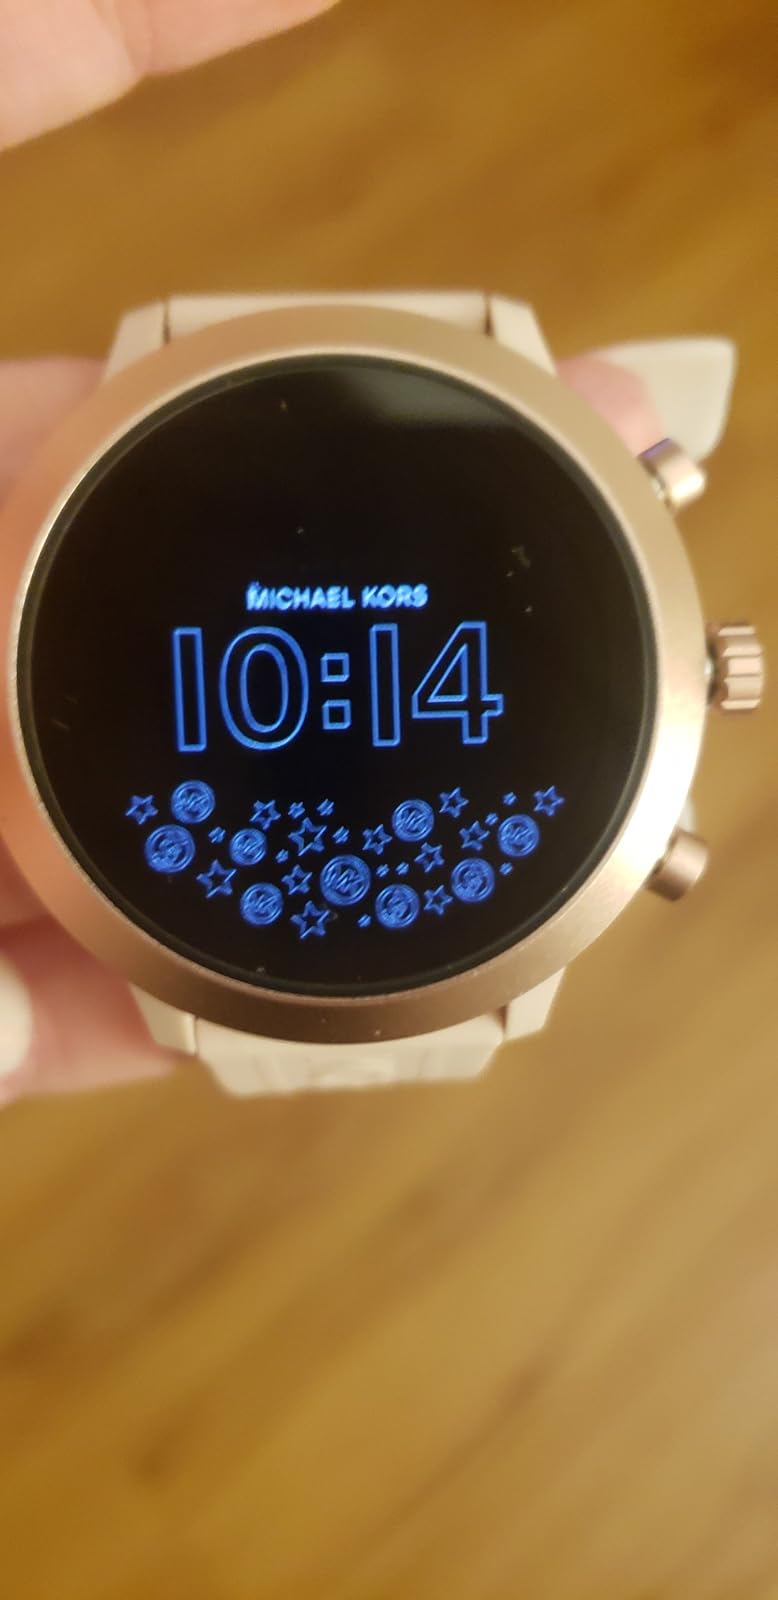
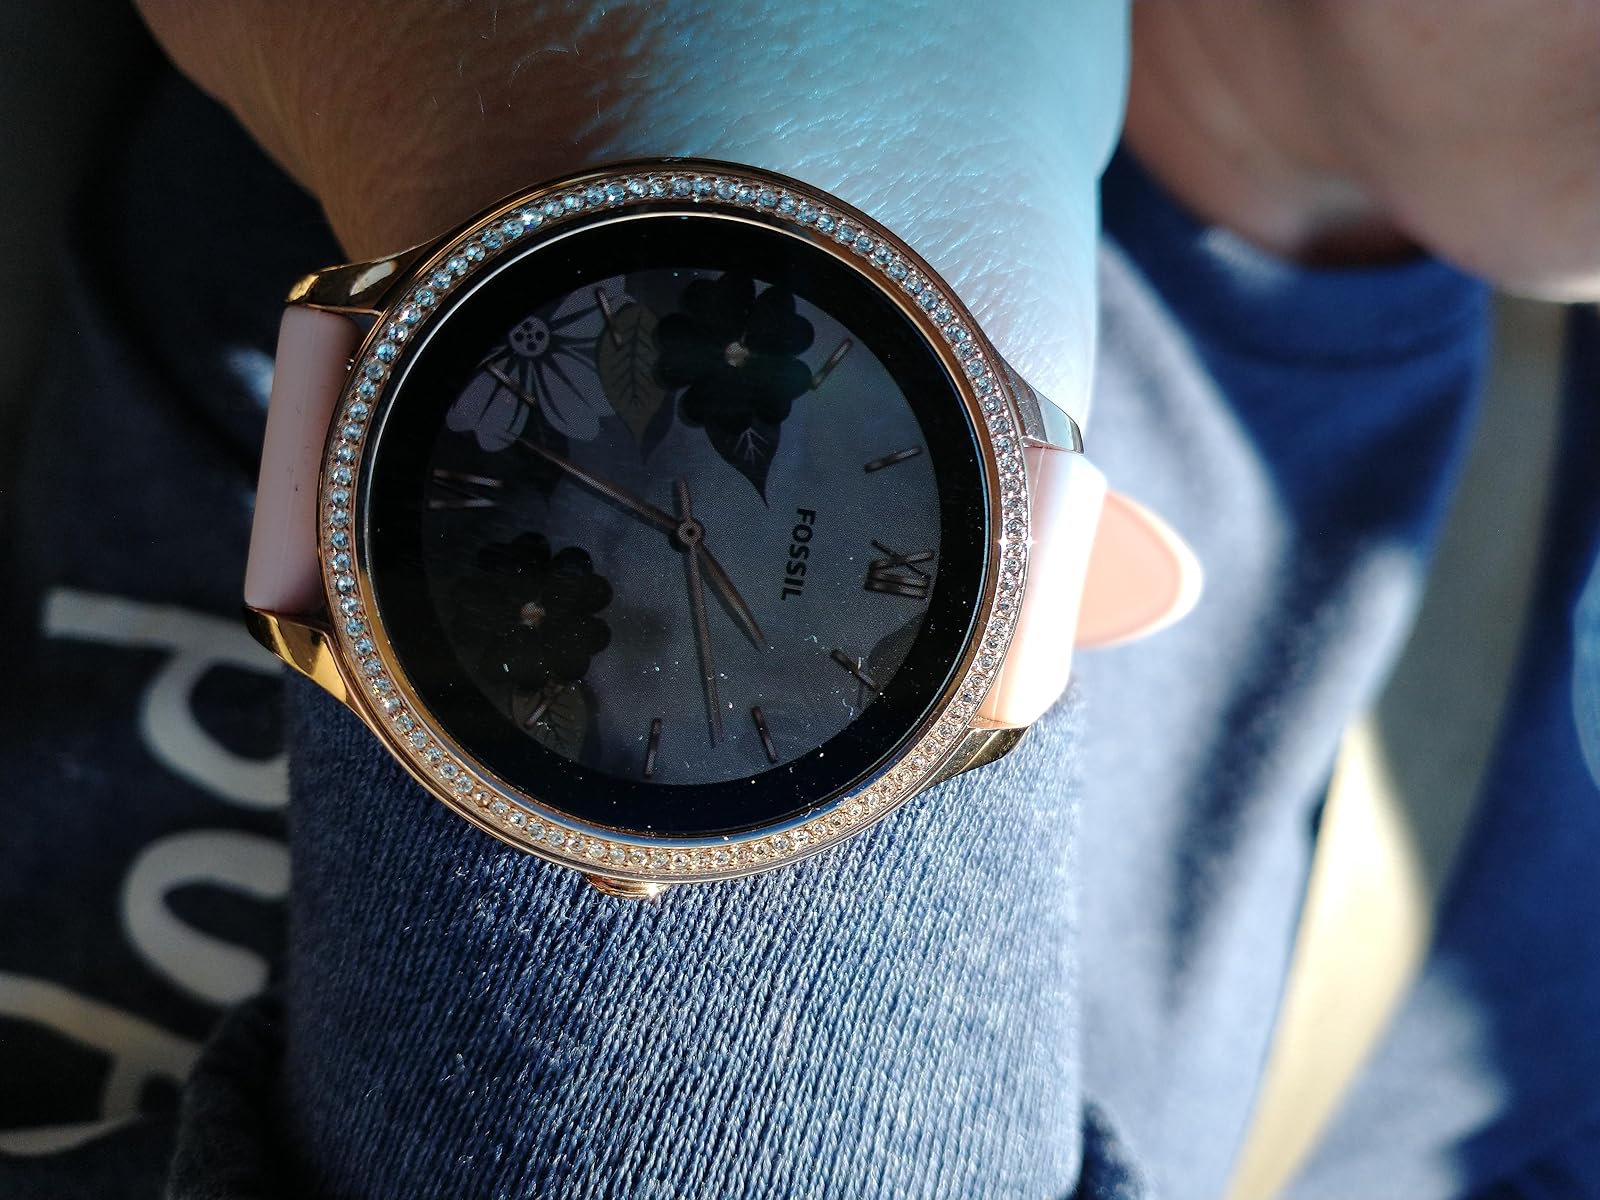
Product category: smartwatch
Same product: no